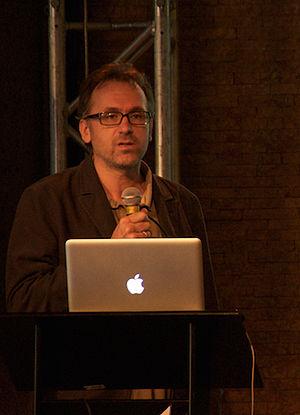
Martin Majoor est un créateur de caractères et un graphiste néerlandais.